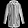
Label: Coat